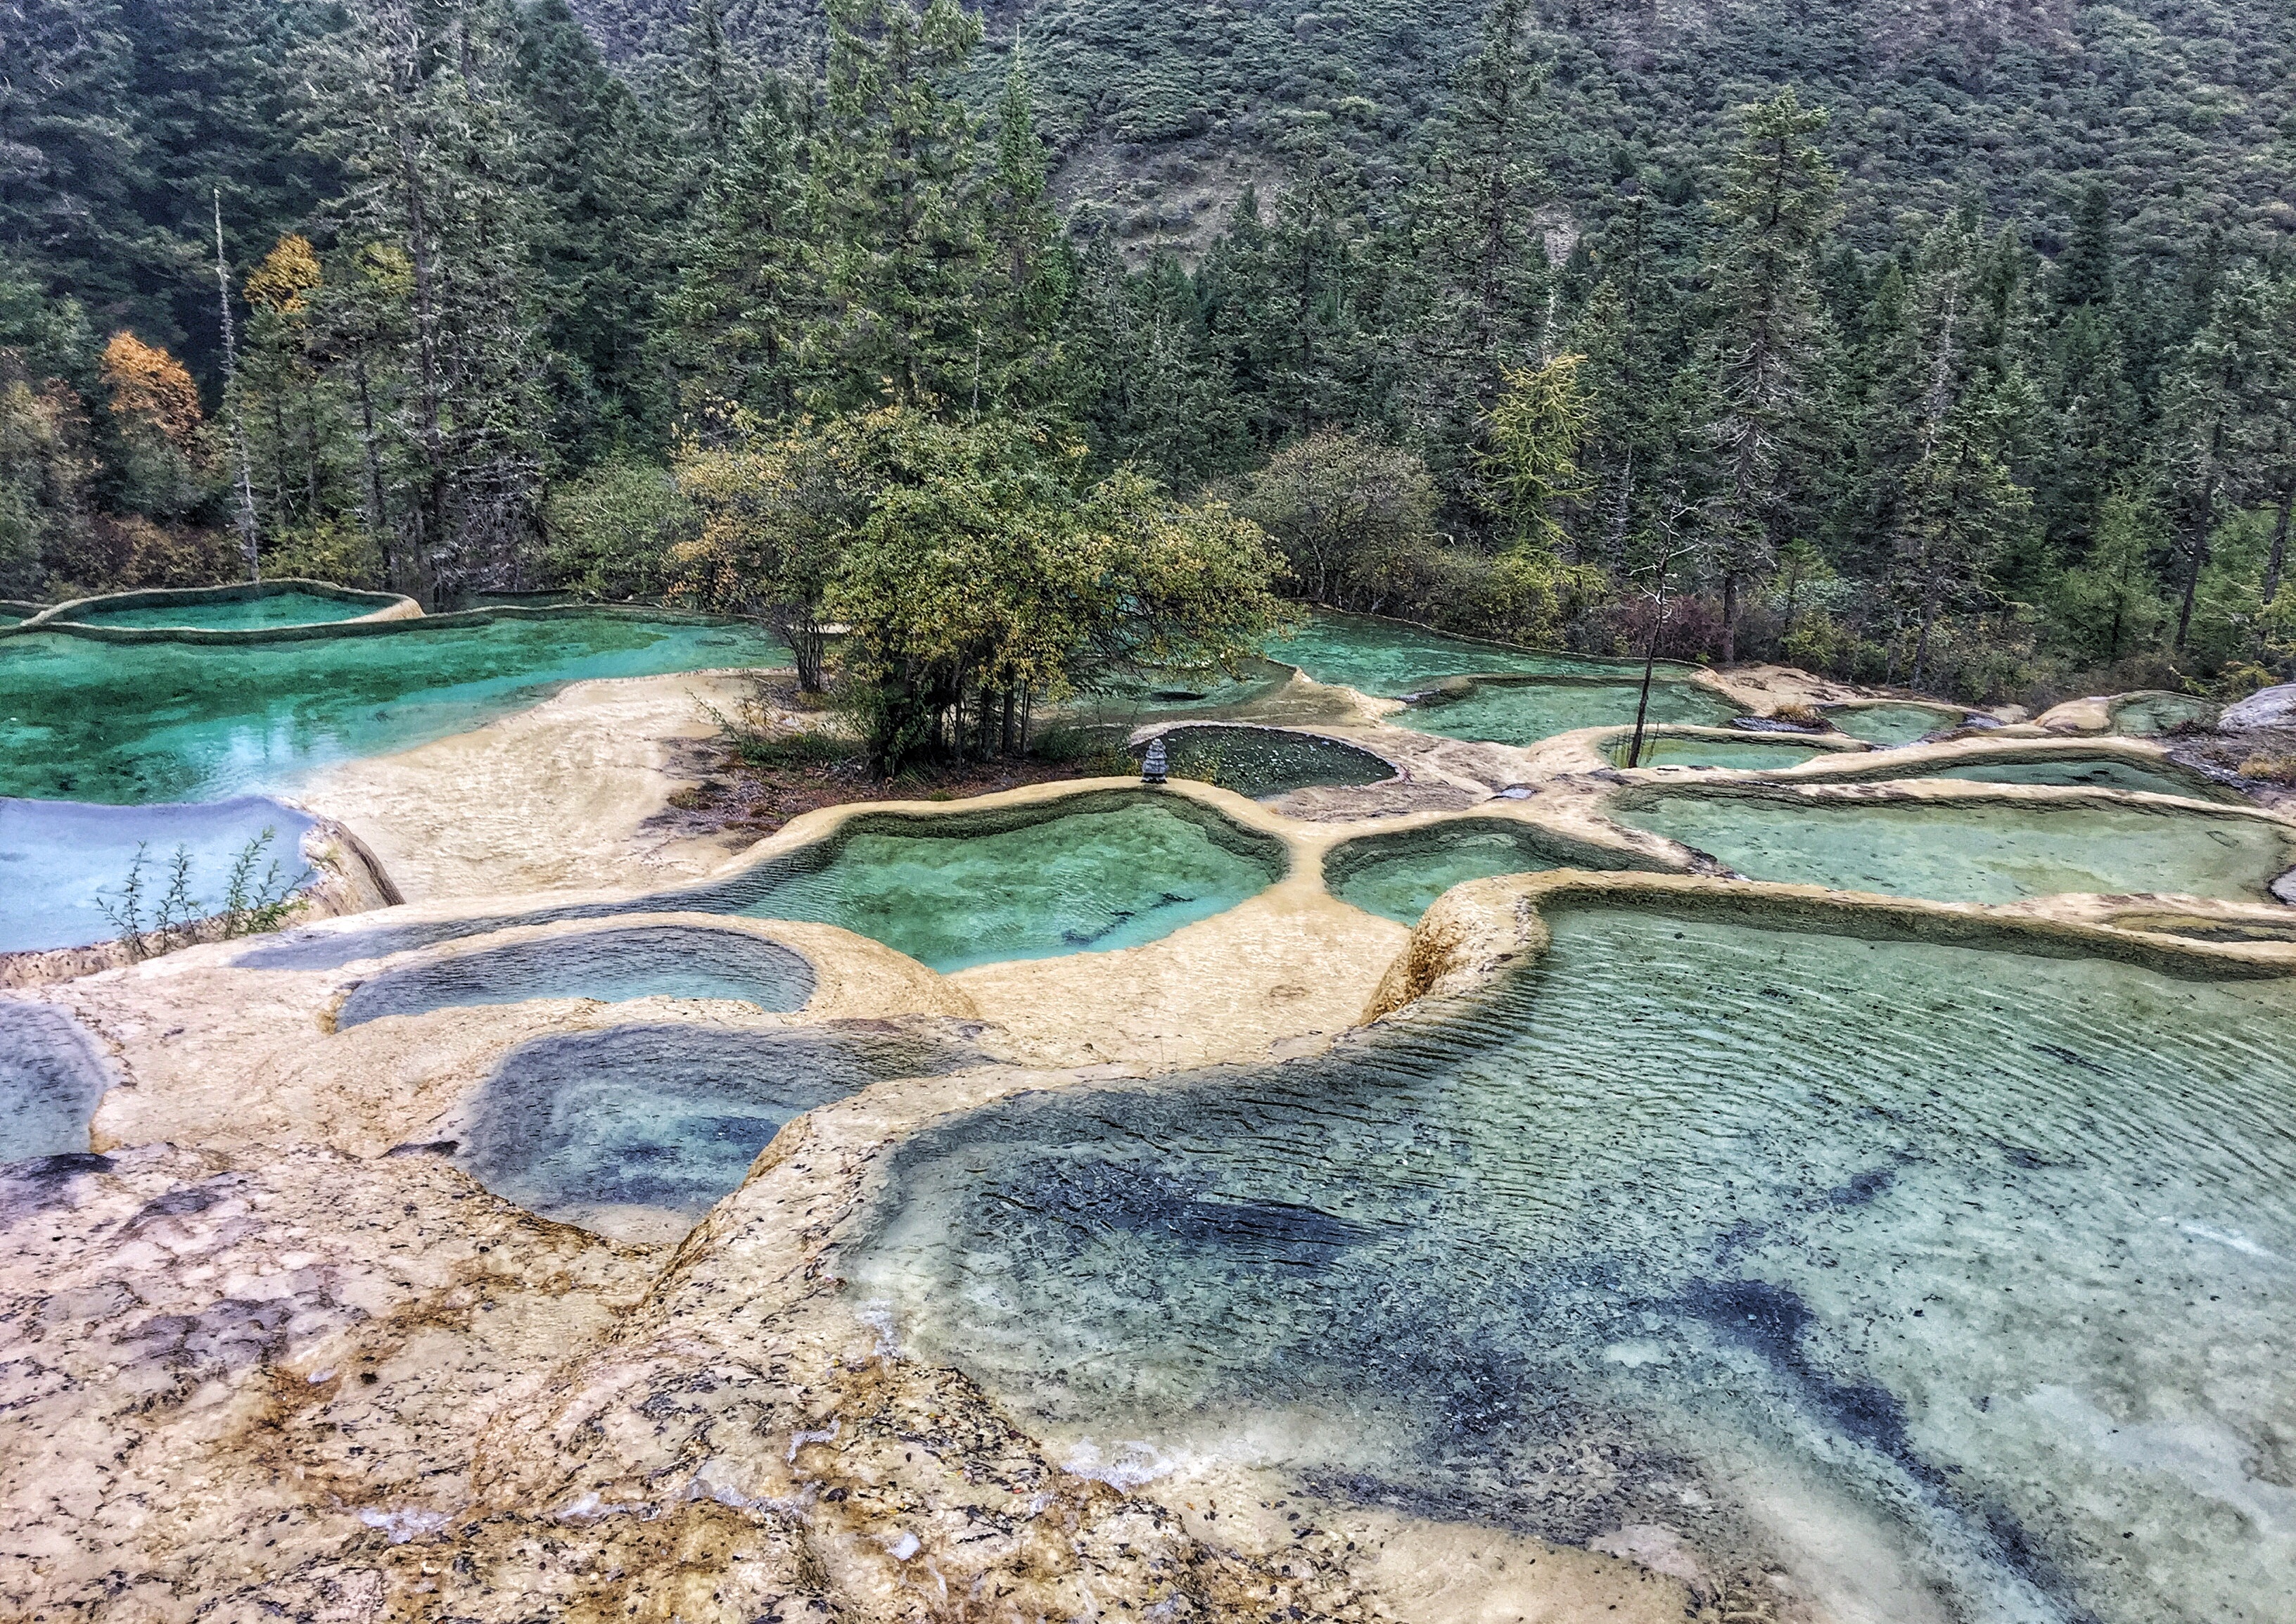
wilderness, lake, river, valley, pond, stream, park, rapid, reservoir, body of water, october, china, the yellow dragon, five color pool